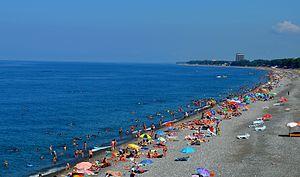
Kobouleti est une ville d'Adjarie en République de Géorgie, située sur la côte Est de la Mer Noire.
Le tourisme est une composante importante de l'économie de la Géorgie : elle a apporté une contribution au produit intérieur brut du pays de 6,7% en 2015, de 7,1% en 2016, de 6,9% en 2017 et de 7,6% en 2018.